9.5×57mm Mannlicher–Schönauer

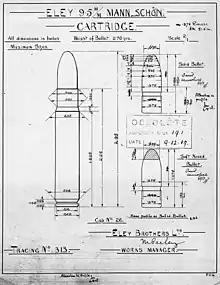
9.5×57mm Mannlicher–Schönauer Cartridge Drawing (Eley - 1919)

Factory loads were manufactured with a round-nose bullet at from (from the carbine) to (from the rifle). This performance ranks the 9.5×57mm on par with or superior to similar medium-bore cartridges such as the 9×56mm Mannlicher–Schoenauer, 9×57mm Mauser, .35 Winchester, .348 Winchester, .358 Winchester and 9.3×57mm. It was superior to the well-established British .375 Flanged Nitro Express, which only developed about 1950 to 2000 fps with the same weight of bullet, and trod closely on the heels of the well-regarded .400/350 Nitro Express and .400/360 Westley Richards cartridges, howbeit these benefitted from a bullet weight of significantly greater sectional density. Since this is normally shot from a rifle, the recoil is quite vigorous. The recoil energy of from this combination is about 50% more than an average American .30-06 rifle, but light by the standards of other African game cartridges such as the .375 H&H Magnum.